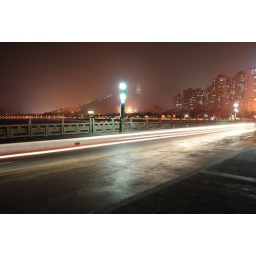
Streaks of light produced by the passing cars on the bridge. The bright headlights outshone the red brake lights.